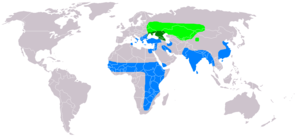
Répartition géographique de Circus macrourus
Le Busard pâle est une espèce de rapaces diurnes de la famille des Accipitridae.
Cette liste de la faune française regroupe les espèces de rapaces peuplant la France métropolitaine.